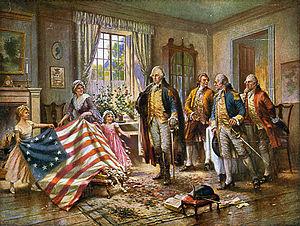
Betsy Ross est une Américaine qui aurait confectionné le premier drapeau américain pendant la révolution américaine, à la demande de George Washington. Il n'existe néanmoins aucune preuve historique de cette histoire et plusieurs autres personnes ont également revendiqué ce mérite.
Le drapeau des États-Unis, surnommé Stars and Stripes, The Star-Spangled Banner ou encore Old Glory, est le drapeau national et le pavillon national des États-Unis. Il se compose de treize bandes horizontales rouges et blanches d’égale largeur disposées alternativement, et d’un canton supérieur de couleur bleue parsemé de cinquante petites étoiles blanches à cinq pointes arrangées selon neuf rangées horizontales.